Industrial architecture

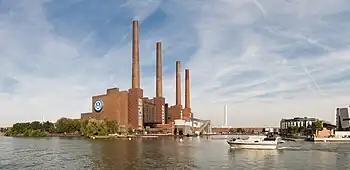
Volkswagen cogeneration plant in Wolfsburg, Germany, built in 1938 as part of the main Volkswagen factory

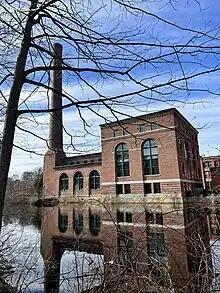
Walter Baker & Company located in Dorchester, Massachusetts along the Neponset River. The company was founded in 1780 and is one of the first companies in the United States to produce chocolate.

Industrial architecture is the design and construction of buildings facilitating the needs of the industrial sector. The architecture revolving around the industrial world uses a variety of building designs and styles to consider the safe flow, distribution and production of goods and labor. Such buildings rose in importance with the Industrial Revolution, starting in Britain, and were some of the pioneering structures of modern architecture. Many of the architectural buildings revolving around the industry allowed for processing, manufacturing, distribution, and the storage of goods and resources. Architects also have to consider the safety measurements and workflow to ensure the smooth flow within the work environment located in the building.